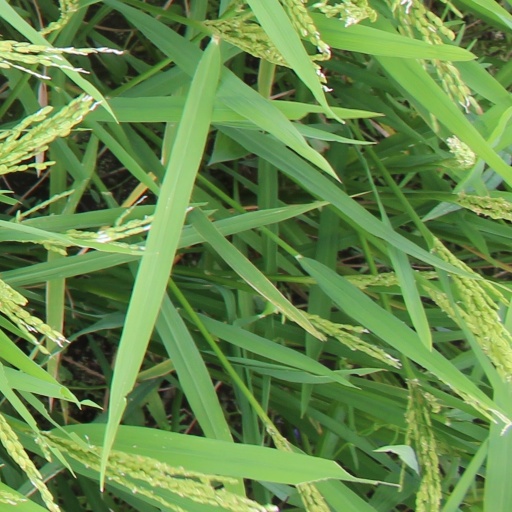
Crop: rice